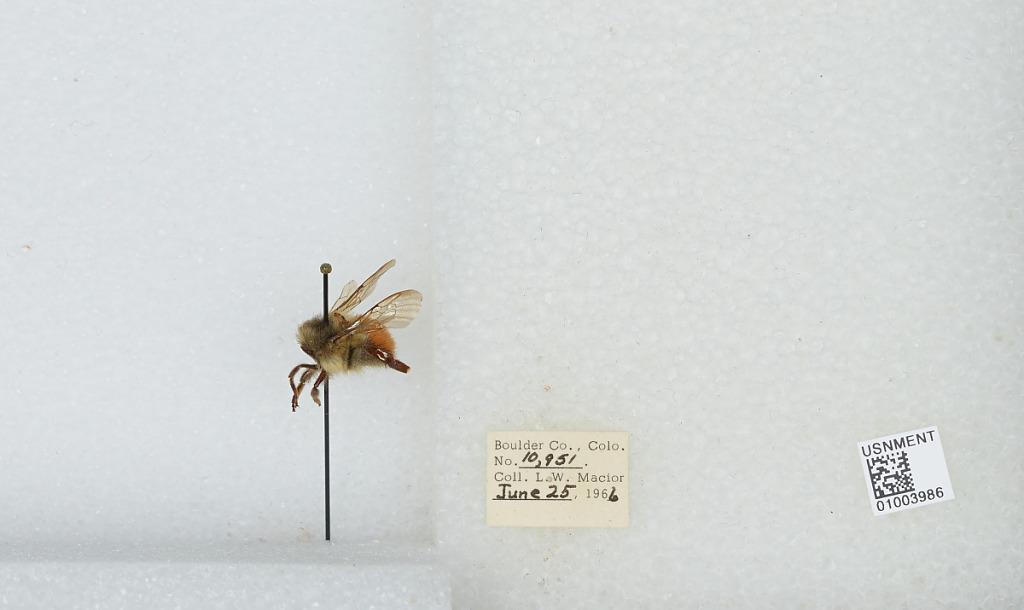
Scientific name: Bombus (Pyrobombus) melanopygus Nylander
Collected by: L. Macior
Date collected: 1966-6-25
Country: United States
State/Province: Colorado
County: Boulder
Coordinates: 40.015, -105.27